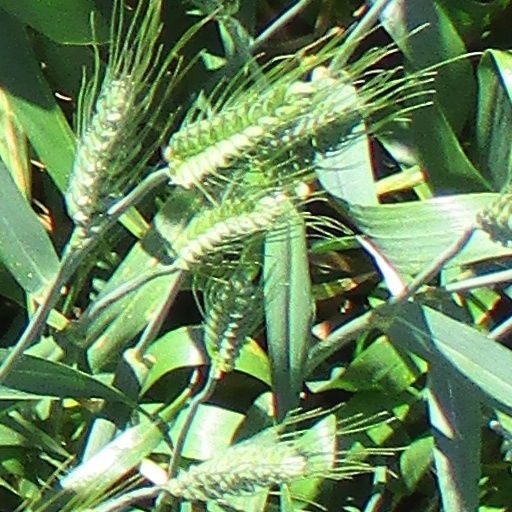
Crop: wheat